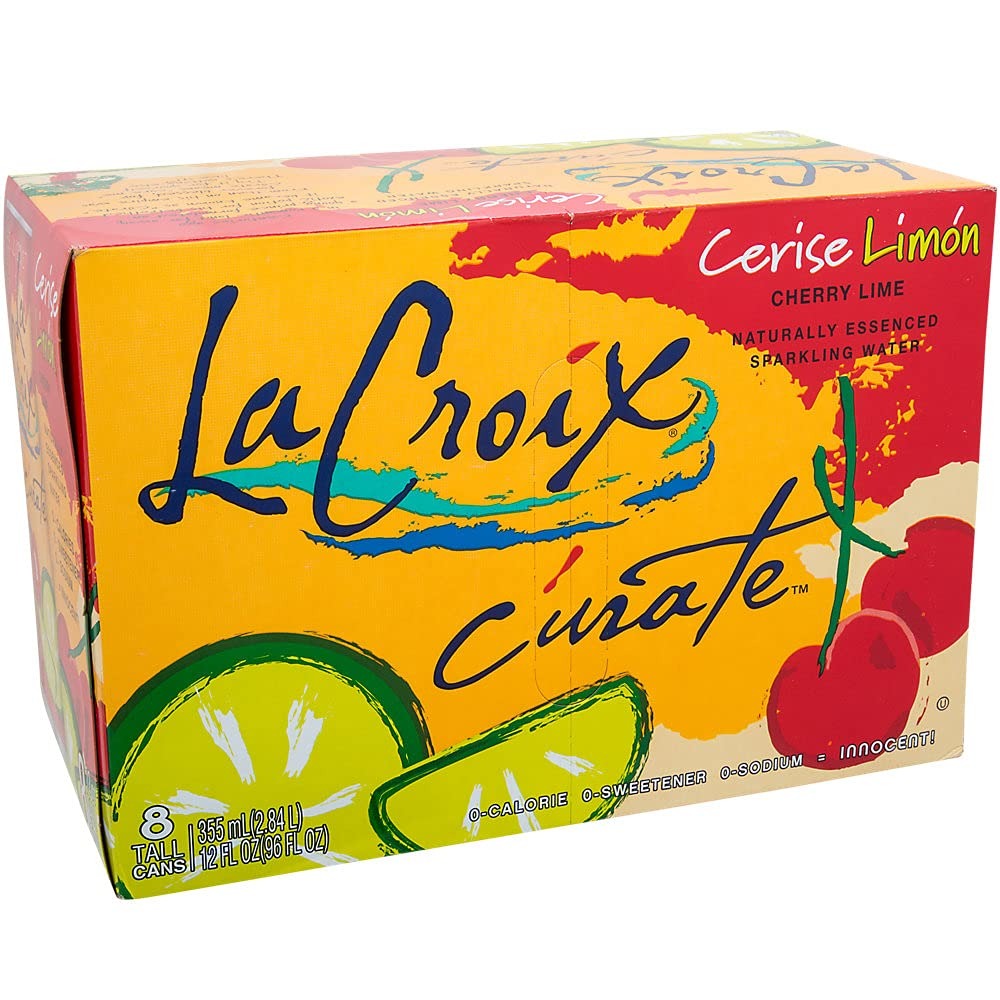
Item Name: LaCroix Cúrate Cerise Limon Sparkling Water, Cherry Lime, Slim Cans, Naturally Essenced, 0 Calories, 0 Sweeteners, 0 Sodium, 12 Fl Oz (Pack of 8)
Bullet Point 1: 8-PACK: Cherry Lime 12 oz slim cans, perfect for the fridge, office, or your next family get-together!
Bullet Point 2: HEALTHIER: Unlike sports drinks, vitamin enhanced waters, and sodas, LaCroix is a healthy for you, natural sparkling water with 0 calories, 0 sweeteners and 0 sodium.
Bullet Point 3: GUILT FREE: Drink with zero worries! LaCroix contains 0 calories, 0 sweeteners, and 0 sodium. Our sparkling water is vegan, gluten free, non-GMO, and Whole30 approved. Our drinks offer the perfect splash of refreshment for work and play.
Bullet Point 4: REFRESHING: LaCroix is a wholesome, refreshing sparkling water that you can feel good about sharing with your friends and family. Enjoy LaCroix at the gym, in the office or on the go! LaCroix is made with purified, triple filtered water that is sourced in the U.S.A.
Bullet Point 5: FUN: LaCroix is the perfect drink for every occasion. LaCroix Mocktail recipes even provide a splash of fun for your next party or get-together. Let LaCroix bring fun to your healthy lifestyle!
Bullet Point 6: No calories
Bullet Point 7: No artificial sweeteners
Bullet Point 8: Sodium free
Bullet Point 9: Naturally flavored
Value: 96.0
Unit: Fl Oz

Price: 5.4